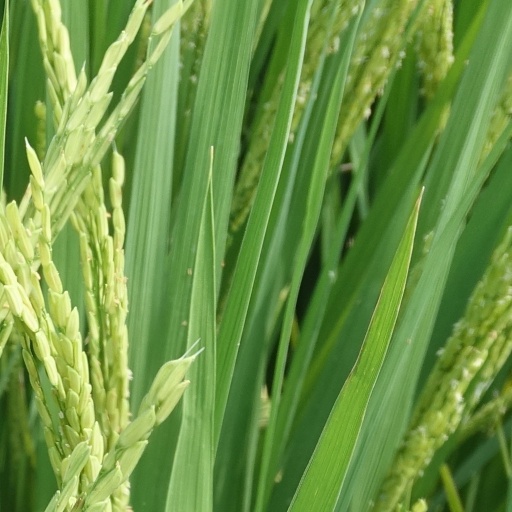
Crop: rice